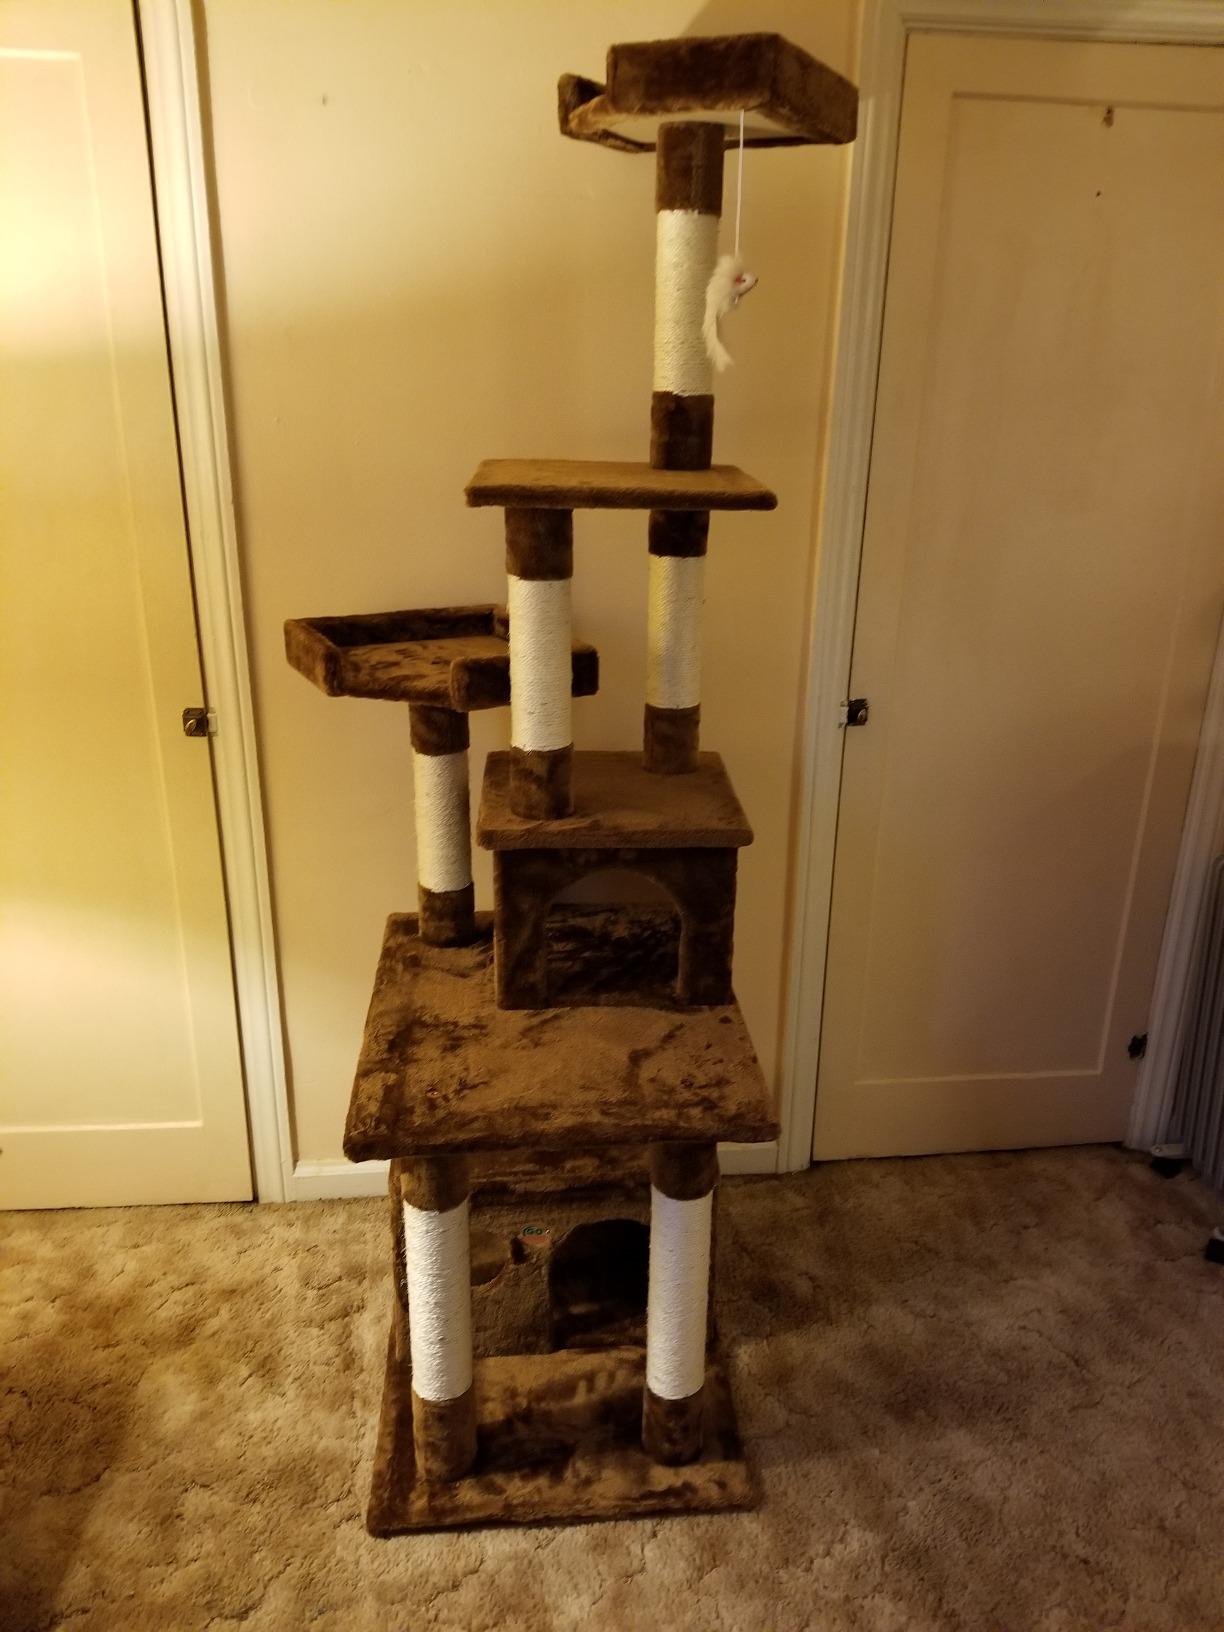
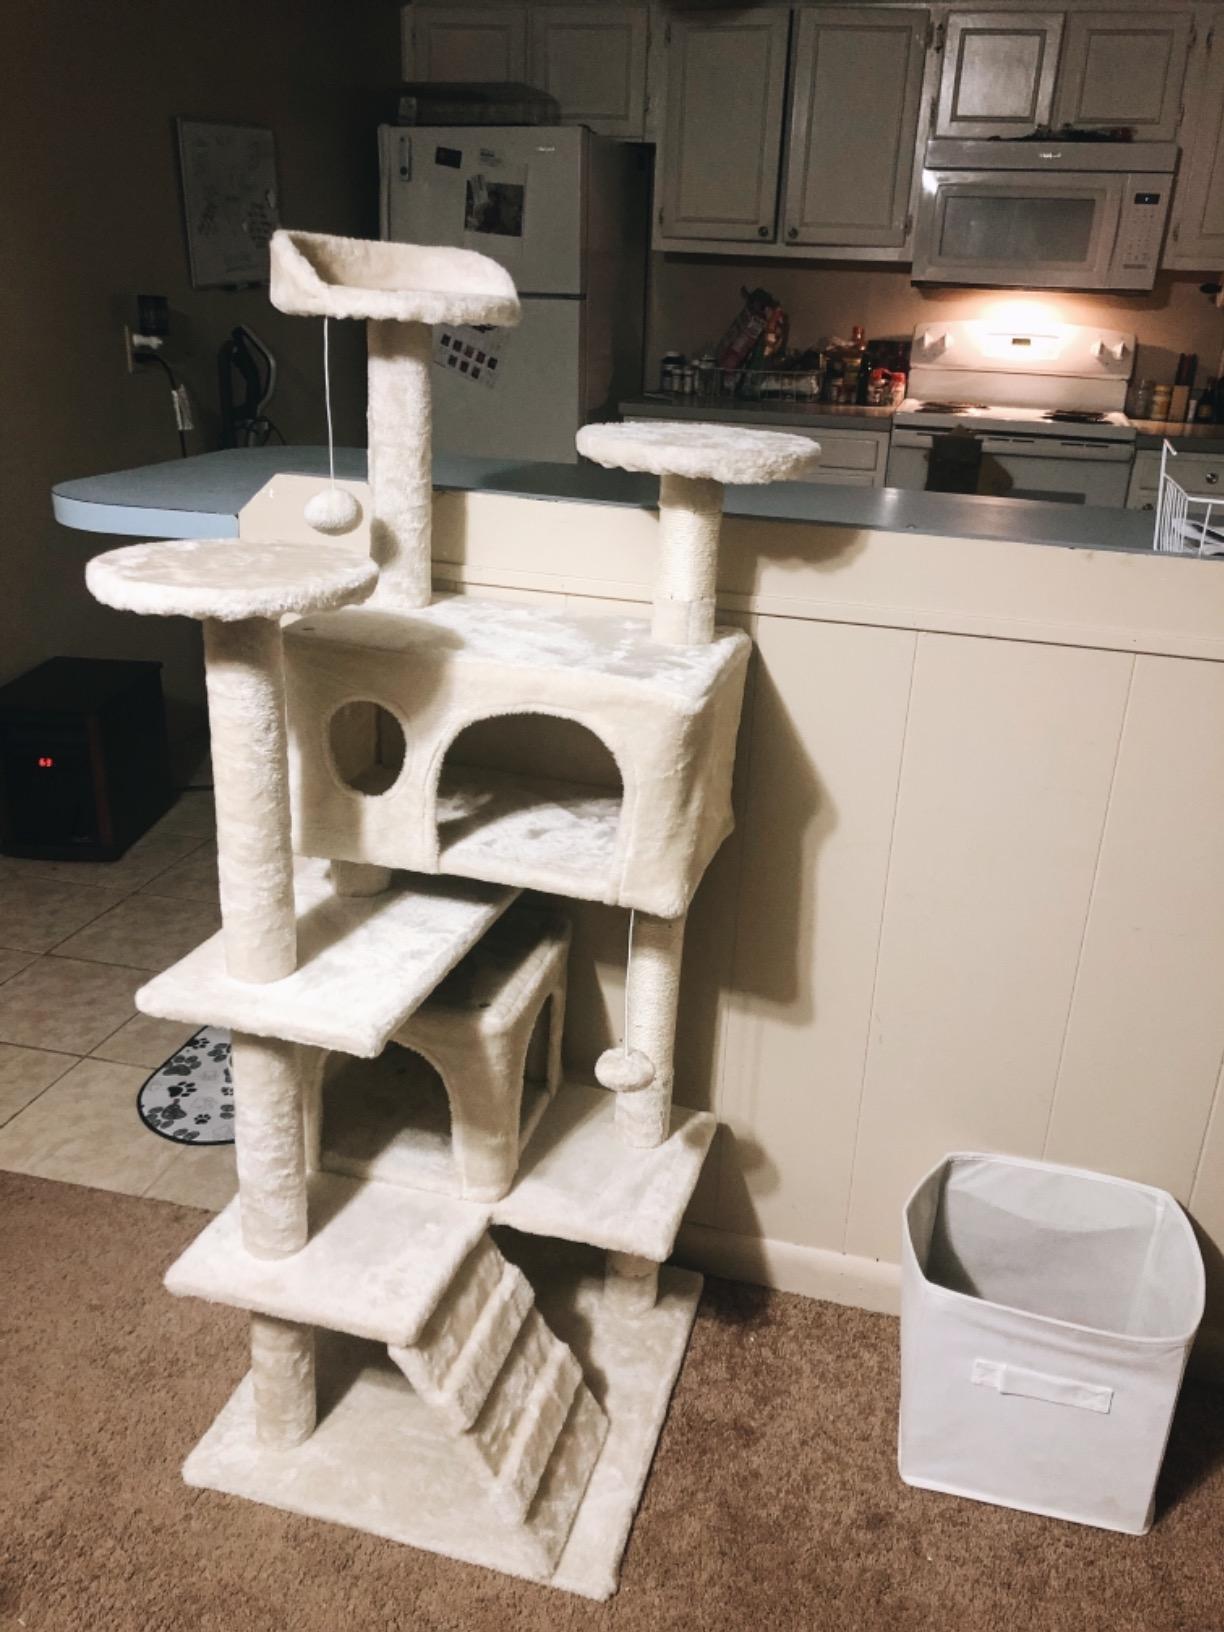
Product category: items_cat tree
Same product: no